Temple of Santo Stefano della Vittoria

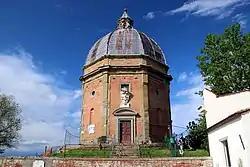
Tempio of San Stefano della Vittoria

The Temple of Santo Stefano della Vittoria (in Italian, Tempio di Santo Stefano della Vittoria) is a small chapel-church located in Pozzo della Chiana, a small hamlet near Foiano della Chiana in the province of Arezzo. The octagonal domed structure looms over the plain of Scannagallo, and was commissioned by Cosimo I de' Medici to commemorate his victory in 1554 over the forces of Siena.